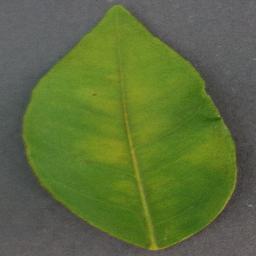
Label: Orange___Haunglongbing_(Citrus_greening)